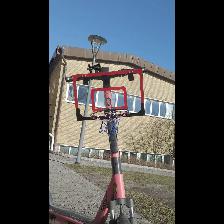
Label: NonHuman